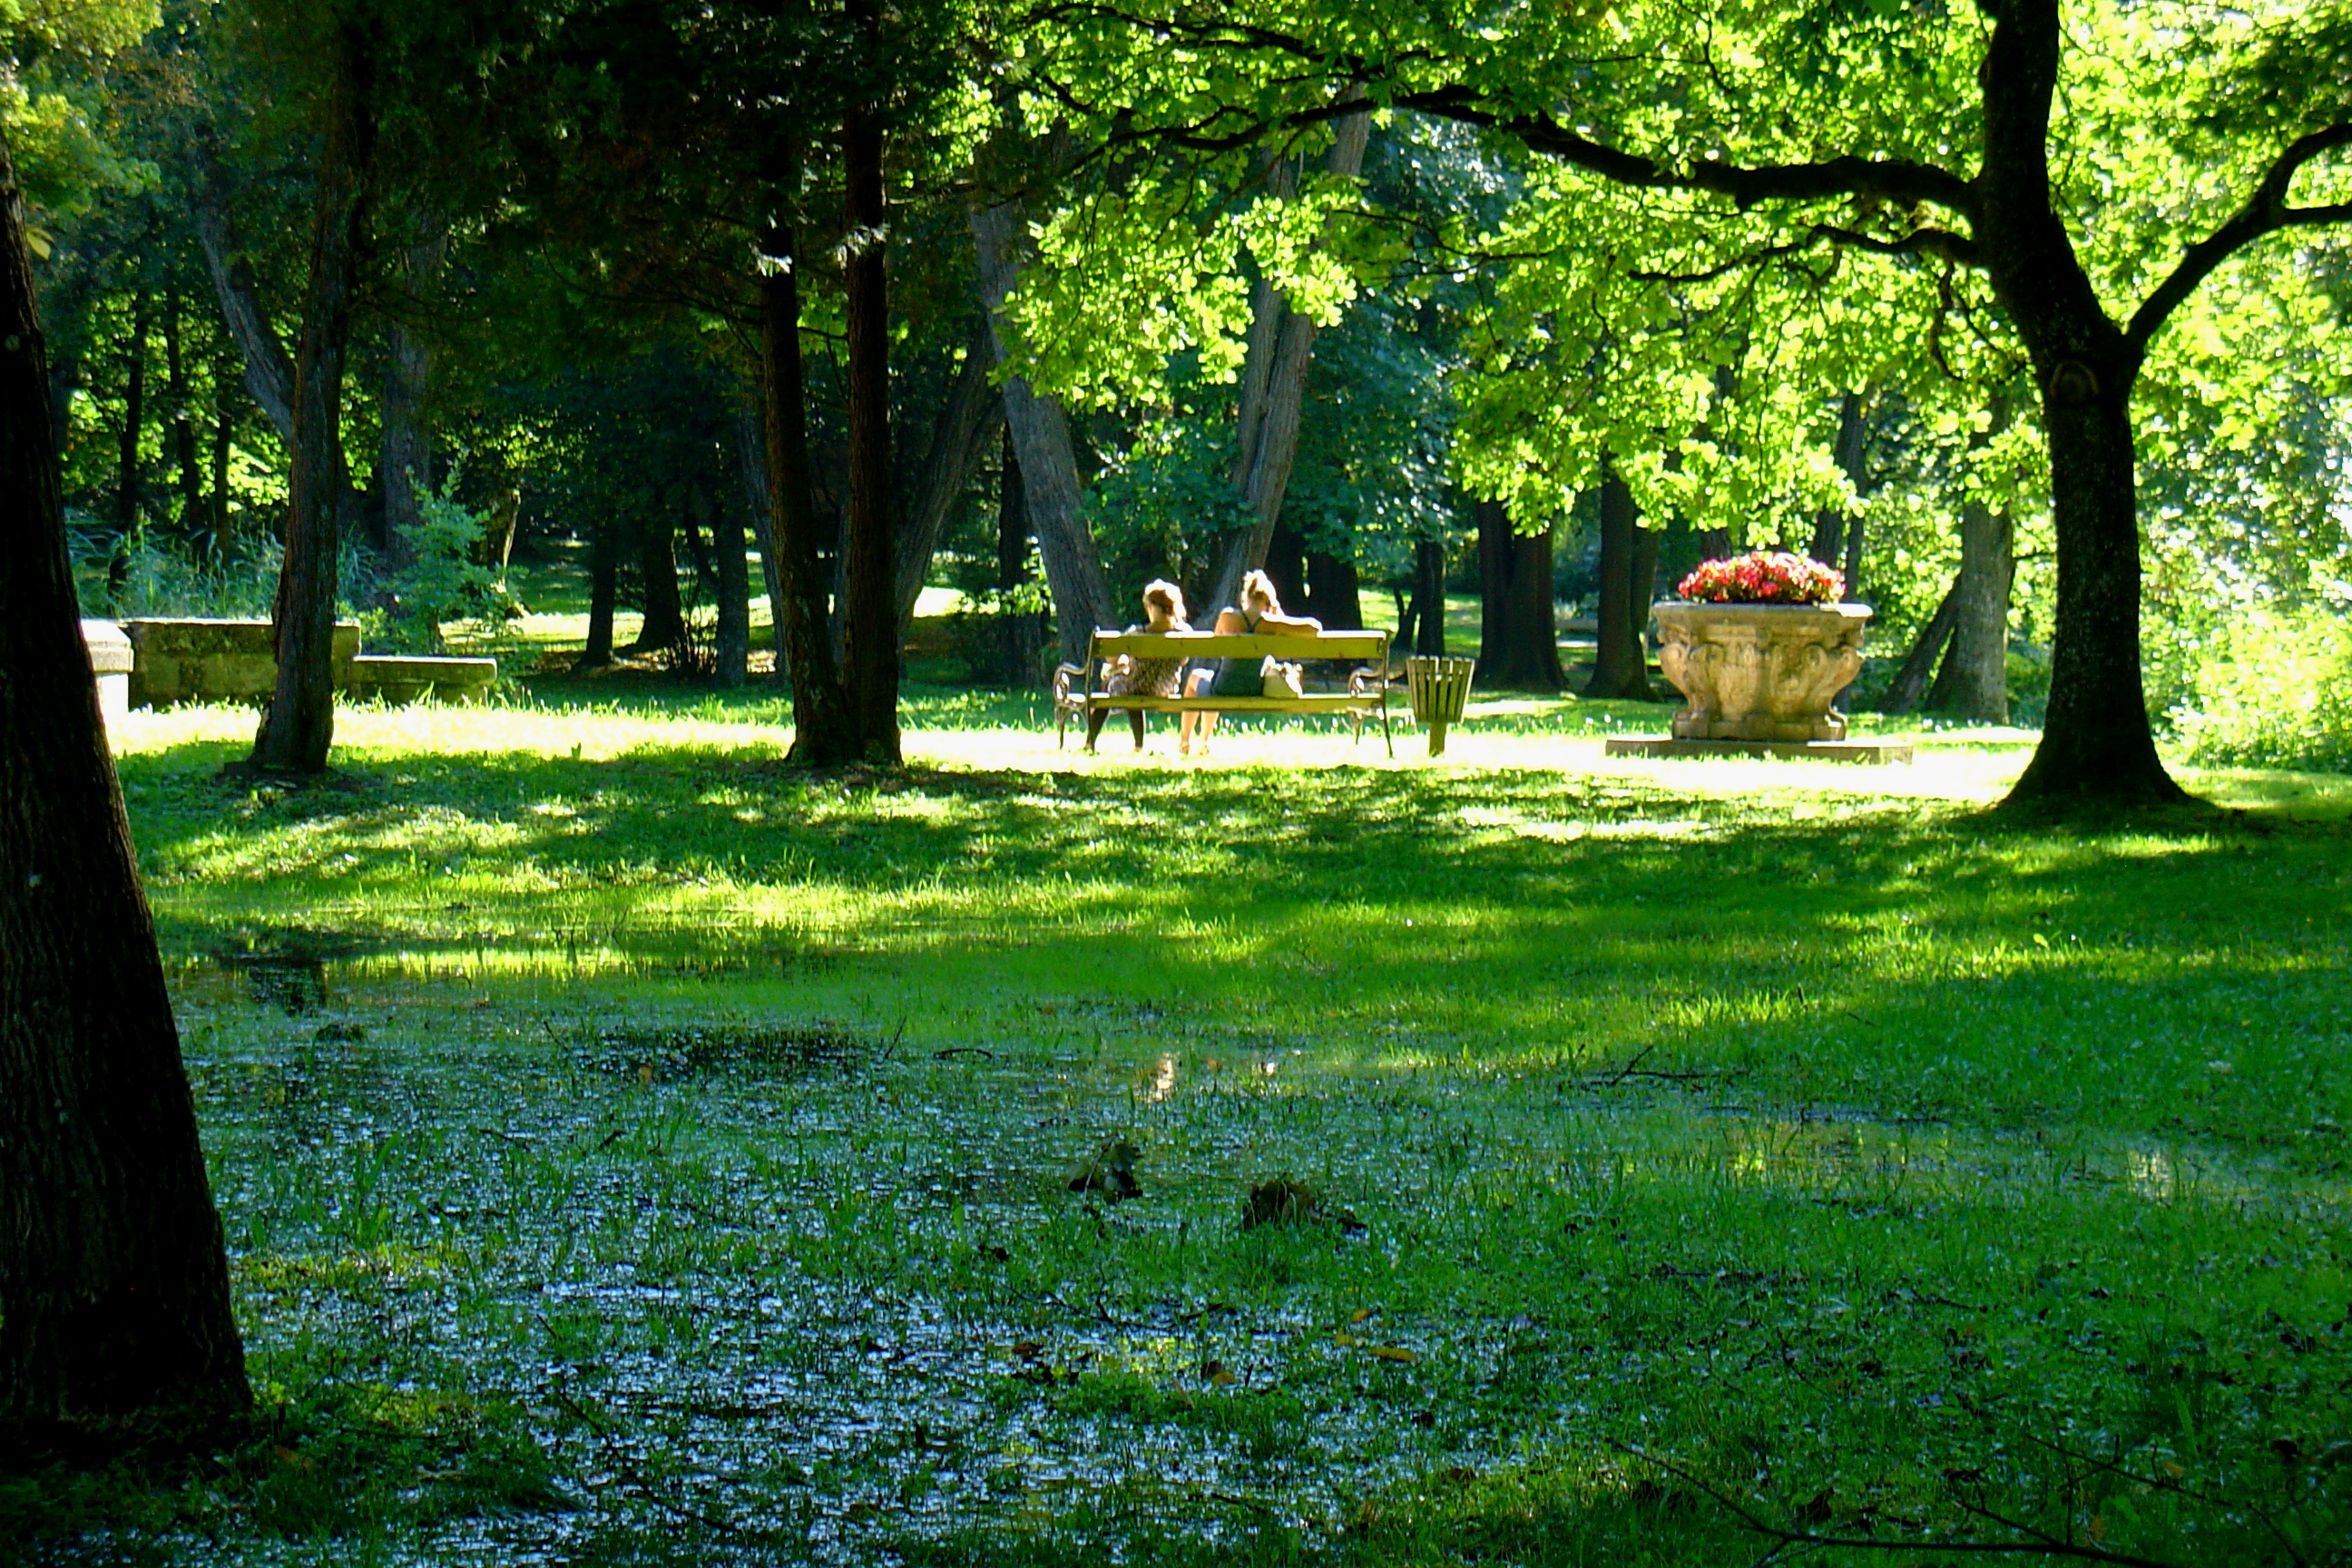
tree, water, nature, grass, lawn, meadow, sunlight, leaf, flower, pond, green, autumn, park, backyard, garden, trees, estate, woodland, yard